Torovirus

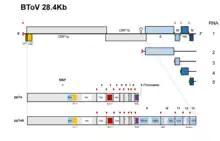
Genome organisation and gene expression of bovine torovirus (BToV)

Toroviruses have a single piece of single-stranded, positive-sense RNA. The total length is approximately 25-30kb and they possess a complex replication mechanisms that includes the use of subgenomic mRNA, ribosomal frameshifting, and polymerase stuttering. The genomic length of bovine torovirus is approximately 28.5 kb that is mainly comprised by one gene, replicase gene (20.2 kb). This gene contains two open reading frames, ORF1a and ORF1b that encodes proteins pp1a and pp1b. The first genomic sequence of the PToV (porcine torovirus) was done in Shanghai, China in 2014. Genome length of porcine Torovirus was found to be 28301 bp and possess 79% sequence identity with the bovine Torovirus genome.